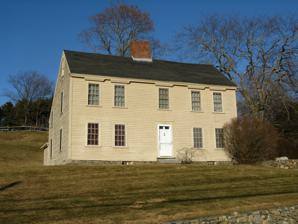
Building: Wheeler-Merriam House
Country: United States of America
Year built: 1692
Historic house in Massachusetts, United States United States historic place Wheeler-Merriam House U.S. National Register of Historic Places Show map of Massachusetts Show map of the United States Location 477 Virginia Road, Concord, Massachusetts Coordinates 42°28′6″N 71°18′28″W / 42.46833°N 71.30778°W / 42.46833; -71.30778 Area 35 acres (14 ha) Built 1692 Architectural style Colonial NRHP reference No. 82000493 Added to NRHP November 26, 1982 The Wheeler-Merriam House (also known as the Elm Brook Farm ) is a historic house located at 477 Virginia Road in Concord, Massachusetts .  With a construction history dating to about 1692, it is one of Concord's oldest buildings.  It is also notable for having joinery by Abner Wheeler, a prominent local builder of the late 18th century, and for its long association with the locally prominent Wheeler and Merriam families. It was added to the National Register of Historic Places on November 26, 1982. Description and history The Wheeler-Merriam House stands in a rural residential-commercial area of eastern Concord.  Property historically associated with the house is located on both sides of Virginia Road, east of its crossing of Elm Brook.  The house stands north of the road, on about 18 acres (7.3 ha) of land, while a barn stands on 17 acres (6.9 ha) south of the road. The barn property has since been sold, and now houses the production offices of This Old House . The house is a wood-frame structure, 2 + 1 ⁄ 2 stories in height, with a side gable roof and a central brick chimney.  Its rear roof extends to the first floor, giving the house a classic saltbox profile.  The front facade is five bays wide, with a slightly asymmetrical organization: the center bay is skewed slightly to the right.  The interior is organized in a traditional center-chimney plan, with chambers on either side of the chimney, and a long third chamber behind it.  A narrow winding stair rises to the second floor in the entrance vestibule.  The building's principal timber framing beams have been enclosed in finished wood. The property was allocated to Thomas Wheeler in the mid-17th century, and this house was probably built by him in 1692 as a wedding present for his son Timothy.  Both Wheelers were prominent in local affairs and were among the town's wealthier residents.  Abner Wheeler, the fourth generation of Wheelers on the land, is credited with doing the woodwork finishes in the left parlor and upstairs chamber above.  Wheeler was an important local builder, who was one of the leaders of the reconstruction of the town's meetinghouse in 1791.  The property remained in agricultural use into the 1980s. See also National Register of Historic Places listings in Concord, Massachusetts List of the oldest buildings in Massachusetts References